Thorney Interchange

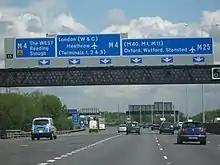
Looking north along the M25 in April 2009

The section of M25 to the north began construction in April 1983. Construction took 28 months, and cost £25m, with £10m for the fifteen bridges, by Wimpey Construction. The bridges were built to allow expansion to four lanes at a later date. The M25 was opened by Nicholas Ridley, Baron Ridley of Liddesdale on Wednesday 18 September 1985, as an 11-mile section directly south of the M40 to Poyle. The section had cost £80m. The M4/M25 junction was planned to open at a later date of June 1986, but it opened six months early, due to good weather, on Thursday 19 December 1985. At the time of opening two sections of the M25 remained to be completed in Hertfordshire and Kent (which opened in February 1986), and the M4/M25 junction was expected to be the busiest motorway junction in the UK.